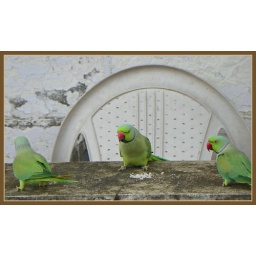
Eating rice grains kept out for them on the wall of an old building in Mumbai